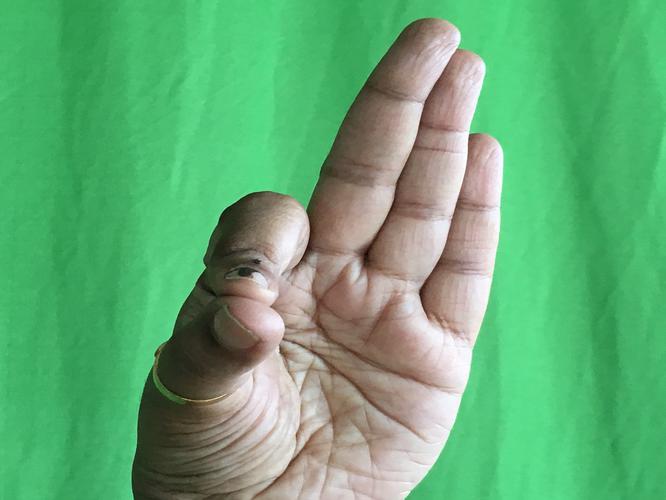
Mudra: Aralam
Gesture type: single_hand